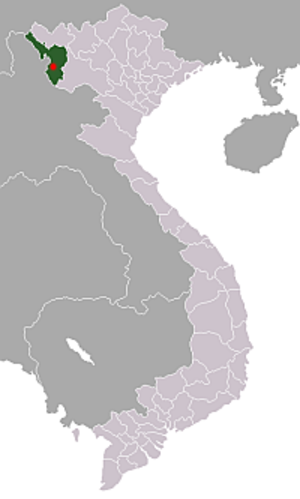
Võ Nguyên Giáp, né le 25 août 1911 à An Xá et mort le 4 octobre 2013 à Hanoï, à l'âge de 102 ans, est un général et homme politique vietnamien. Chef de l'Armée populaire vietnamienne pendant la guerre d'Indochine et ministre de la défense du Nord Viêt Nam durant la guerre du Viêt Nam, il est le seul général ayant vaincu à la fois l'armée française et l'armée américaine au cours de sa vie.
Ðiện Biên Phủ ou DBP est une ville et un district du nord du Viêt Nam dans la province de Dien Biên, de la région du Nord-Ouest du Viêt Nam, elle-même située dans le haut Tonkin, au cœur du Pays Taï.